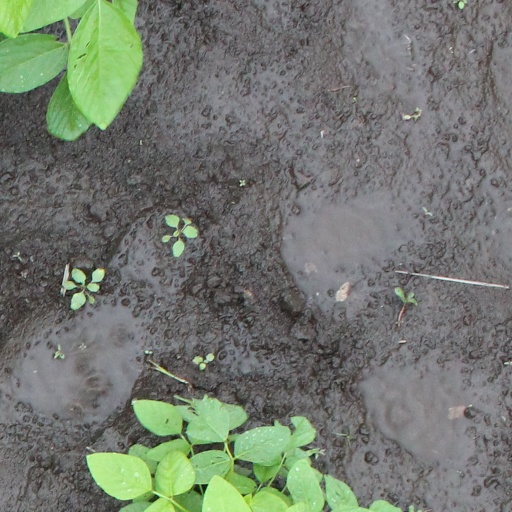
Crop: soybean